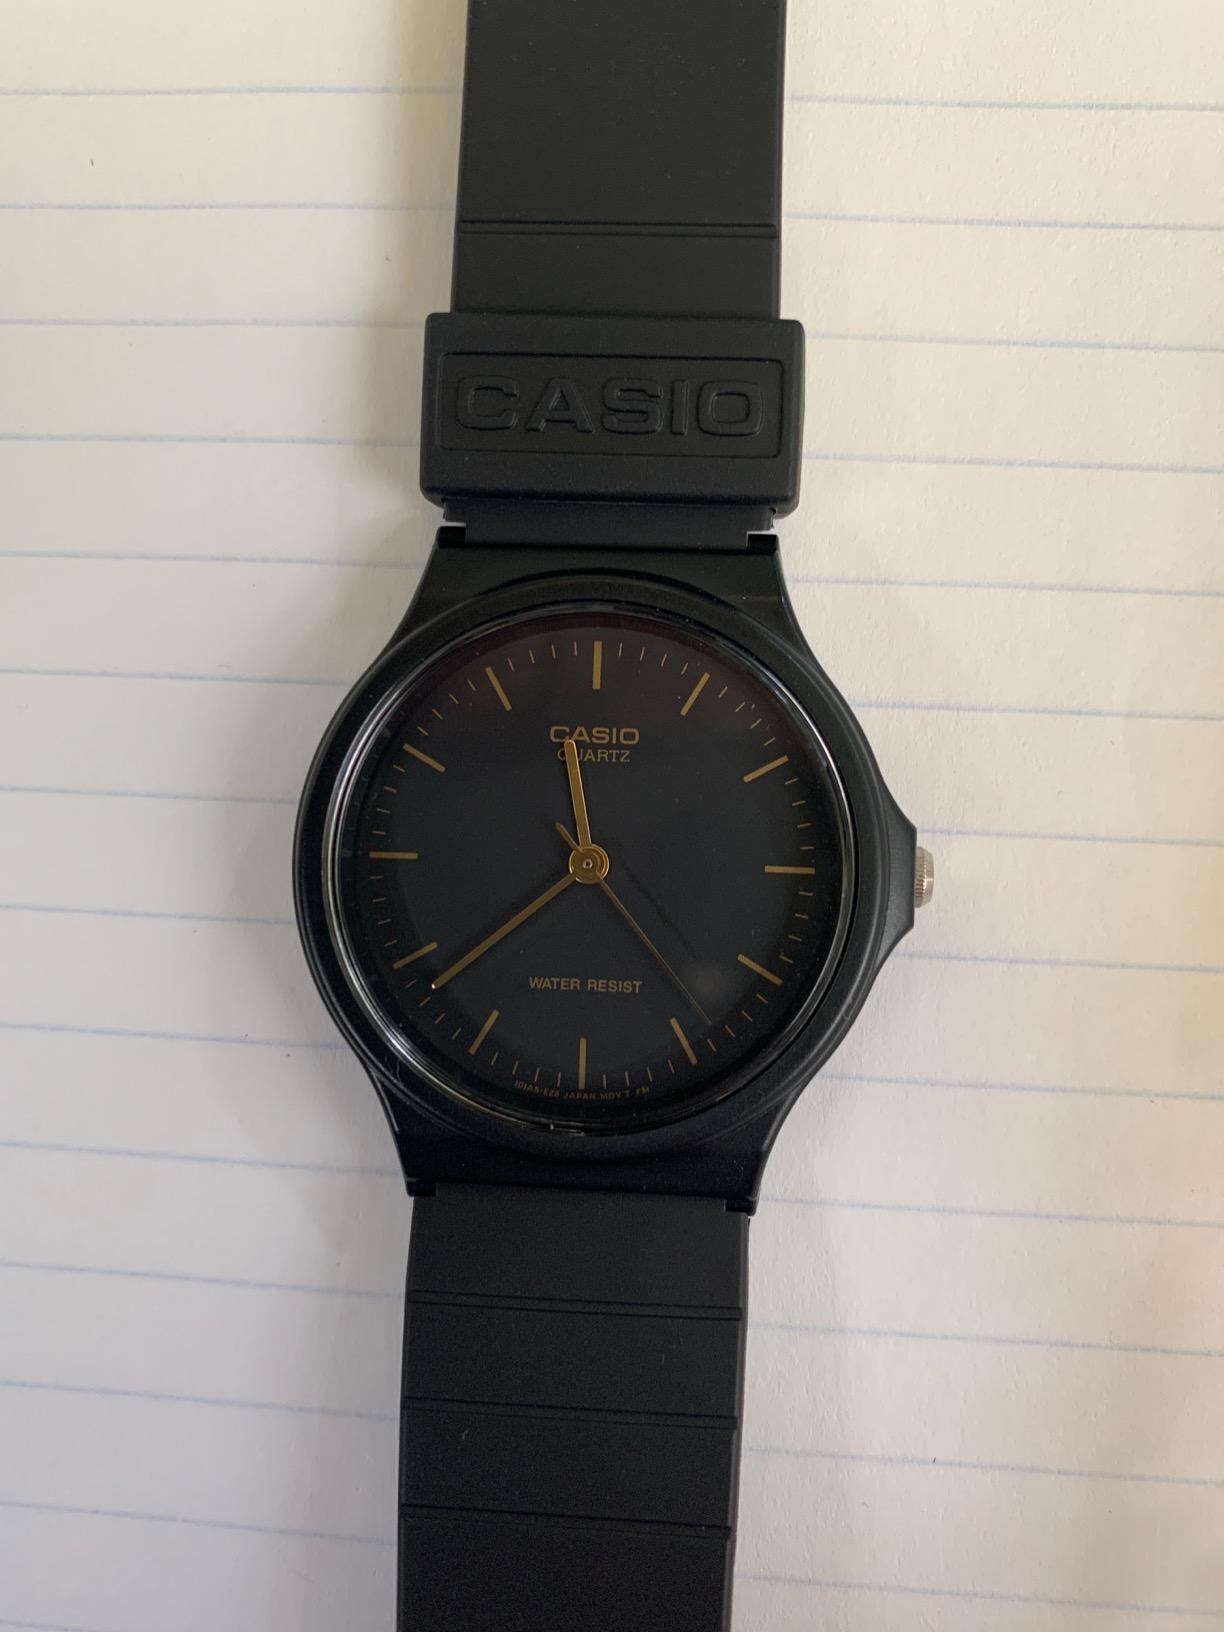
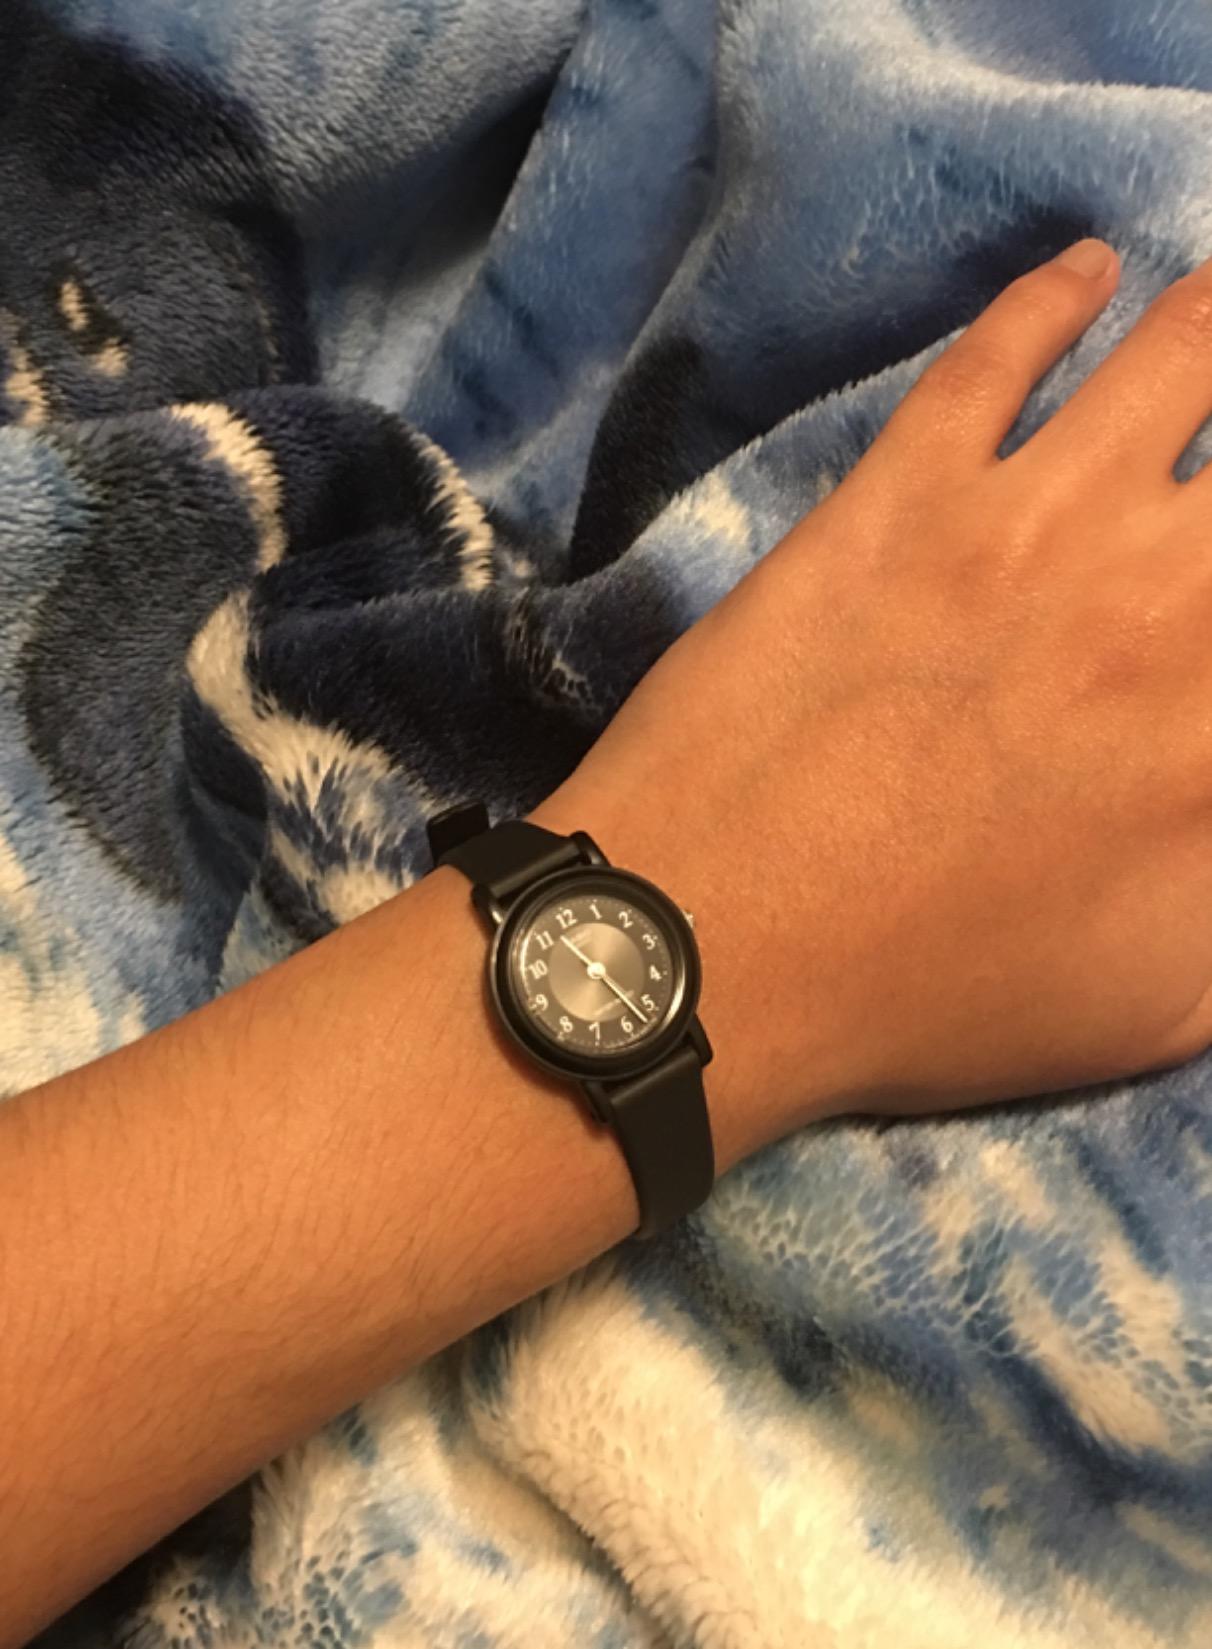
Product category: accessories_watch
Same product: no